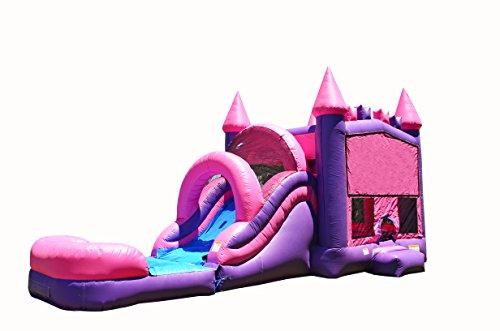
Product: JumpOrange Commercial Grade Inflatable Princess Bricks Mega Bounce House with Slide Combo and Blower, Party Combo Moonwalk, 100% PVC VINYL
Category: Toys & Games | Sports & Outdoor Play | Inflatable Bouncers
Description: FUNCTIONALITY: Slide, Bounce House, Climb Wall, Obstacles, and Basketball Hoop.
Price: $2,221.11
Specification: ProductDimensions:156x360x180inches|ItemWeight:328pounds|ShippingWeight:70pounds(Viewshippingratesandpolicies)|ASIN:B06XJY7PRZ|Itemmodelnumber:JC-CS30b2|Manufacturerrecommendedage:36months-14years